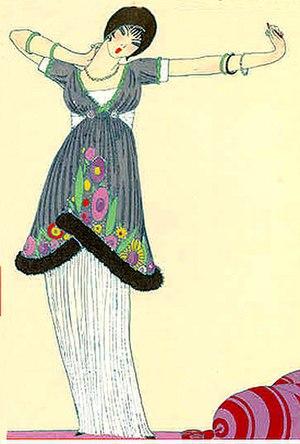
Paul Poiret, né Alexandre Paul Poiret à Paris le 20 avril 1879 et mort à Paris le 30 avril 1944, est un grand couturier français, connu pour ses audaces. Considéré comme un précurseur du style Art déco, il crée la maison de couture qui porte son nom en 1903.